Antoine Vérard

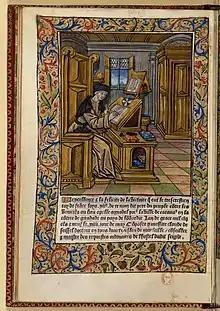

The colophon of a 1485 edition of the "Catholicon abbreviatum", the first French-Latin dictionary, which dates to 1485, indicates that Antoine Vérard was based at the heart of the bookselling and printing quarter of Paris, in a shop under the sign of St John the Evangelist, on the Pont Notre-Dame (a bridge built by Charles VI of France, which collapsed in 1499)."This present vocabulary was completed the .iiii. day of February 1485 for anthoine verard bookseller at the image of St John the Evangelist on the pont nostre dame or at the palace before the chapel where they sing the mass of "messeigneurs les presidens"."